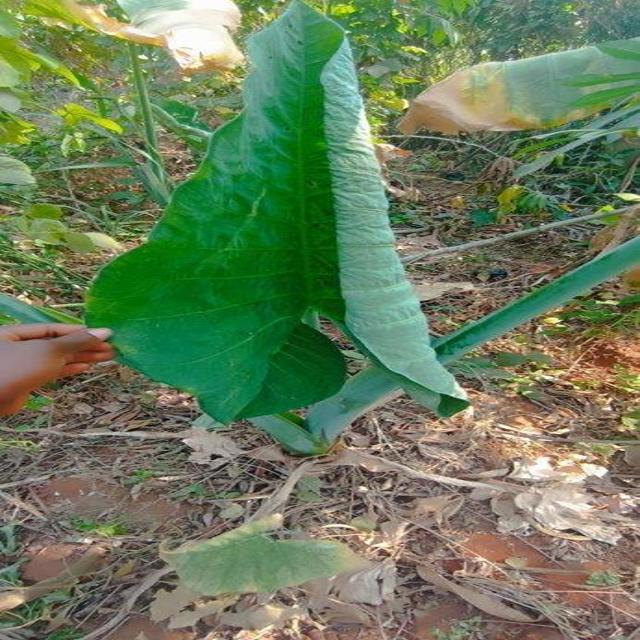
Label: Healthy